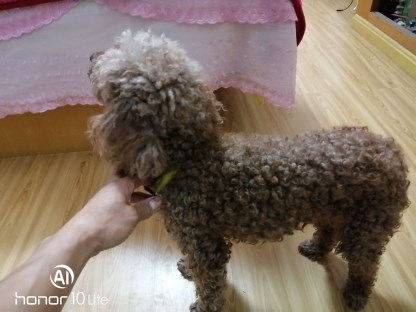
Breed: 7449-n000128-teddy